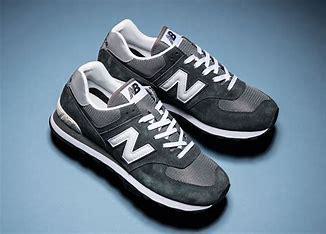
Brand: New
Model: Balance 574